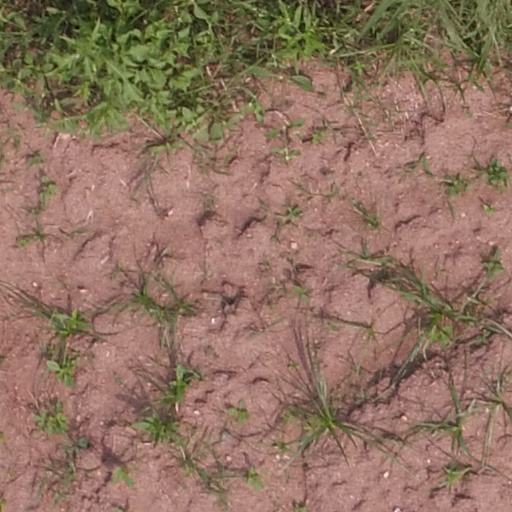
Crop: maize; corn